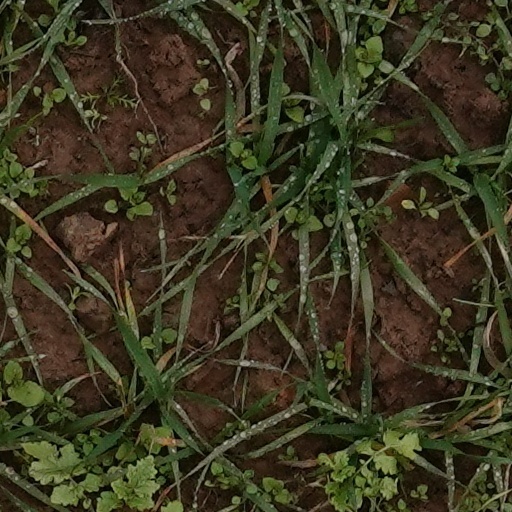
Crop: wheat